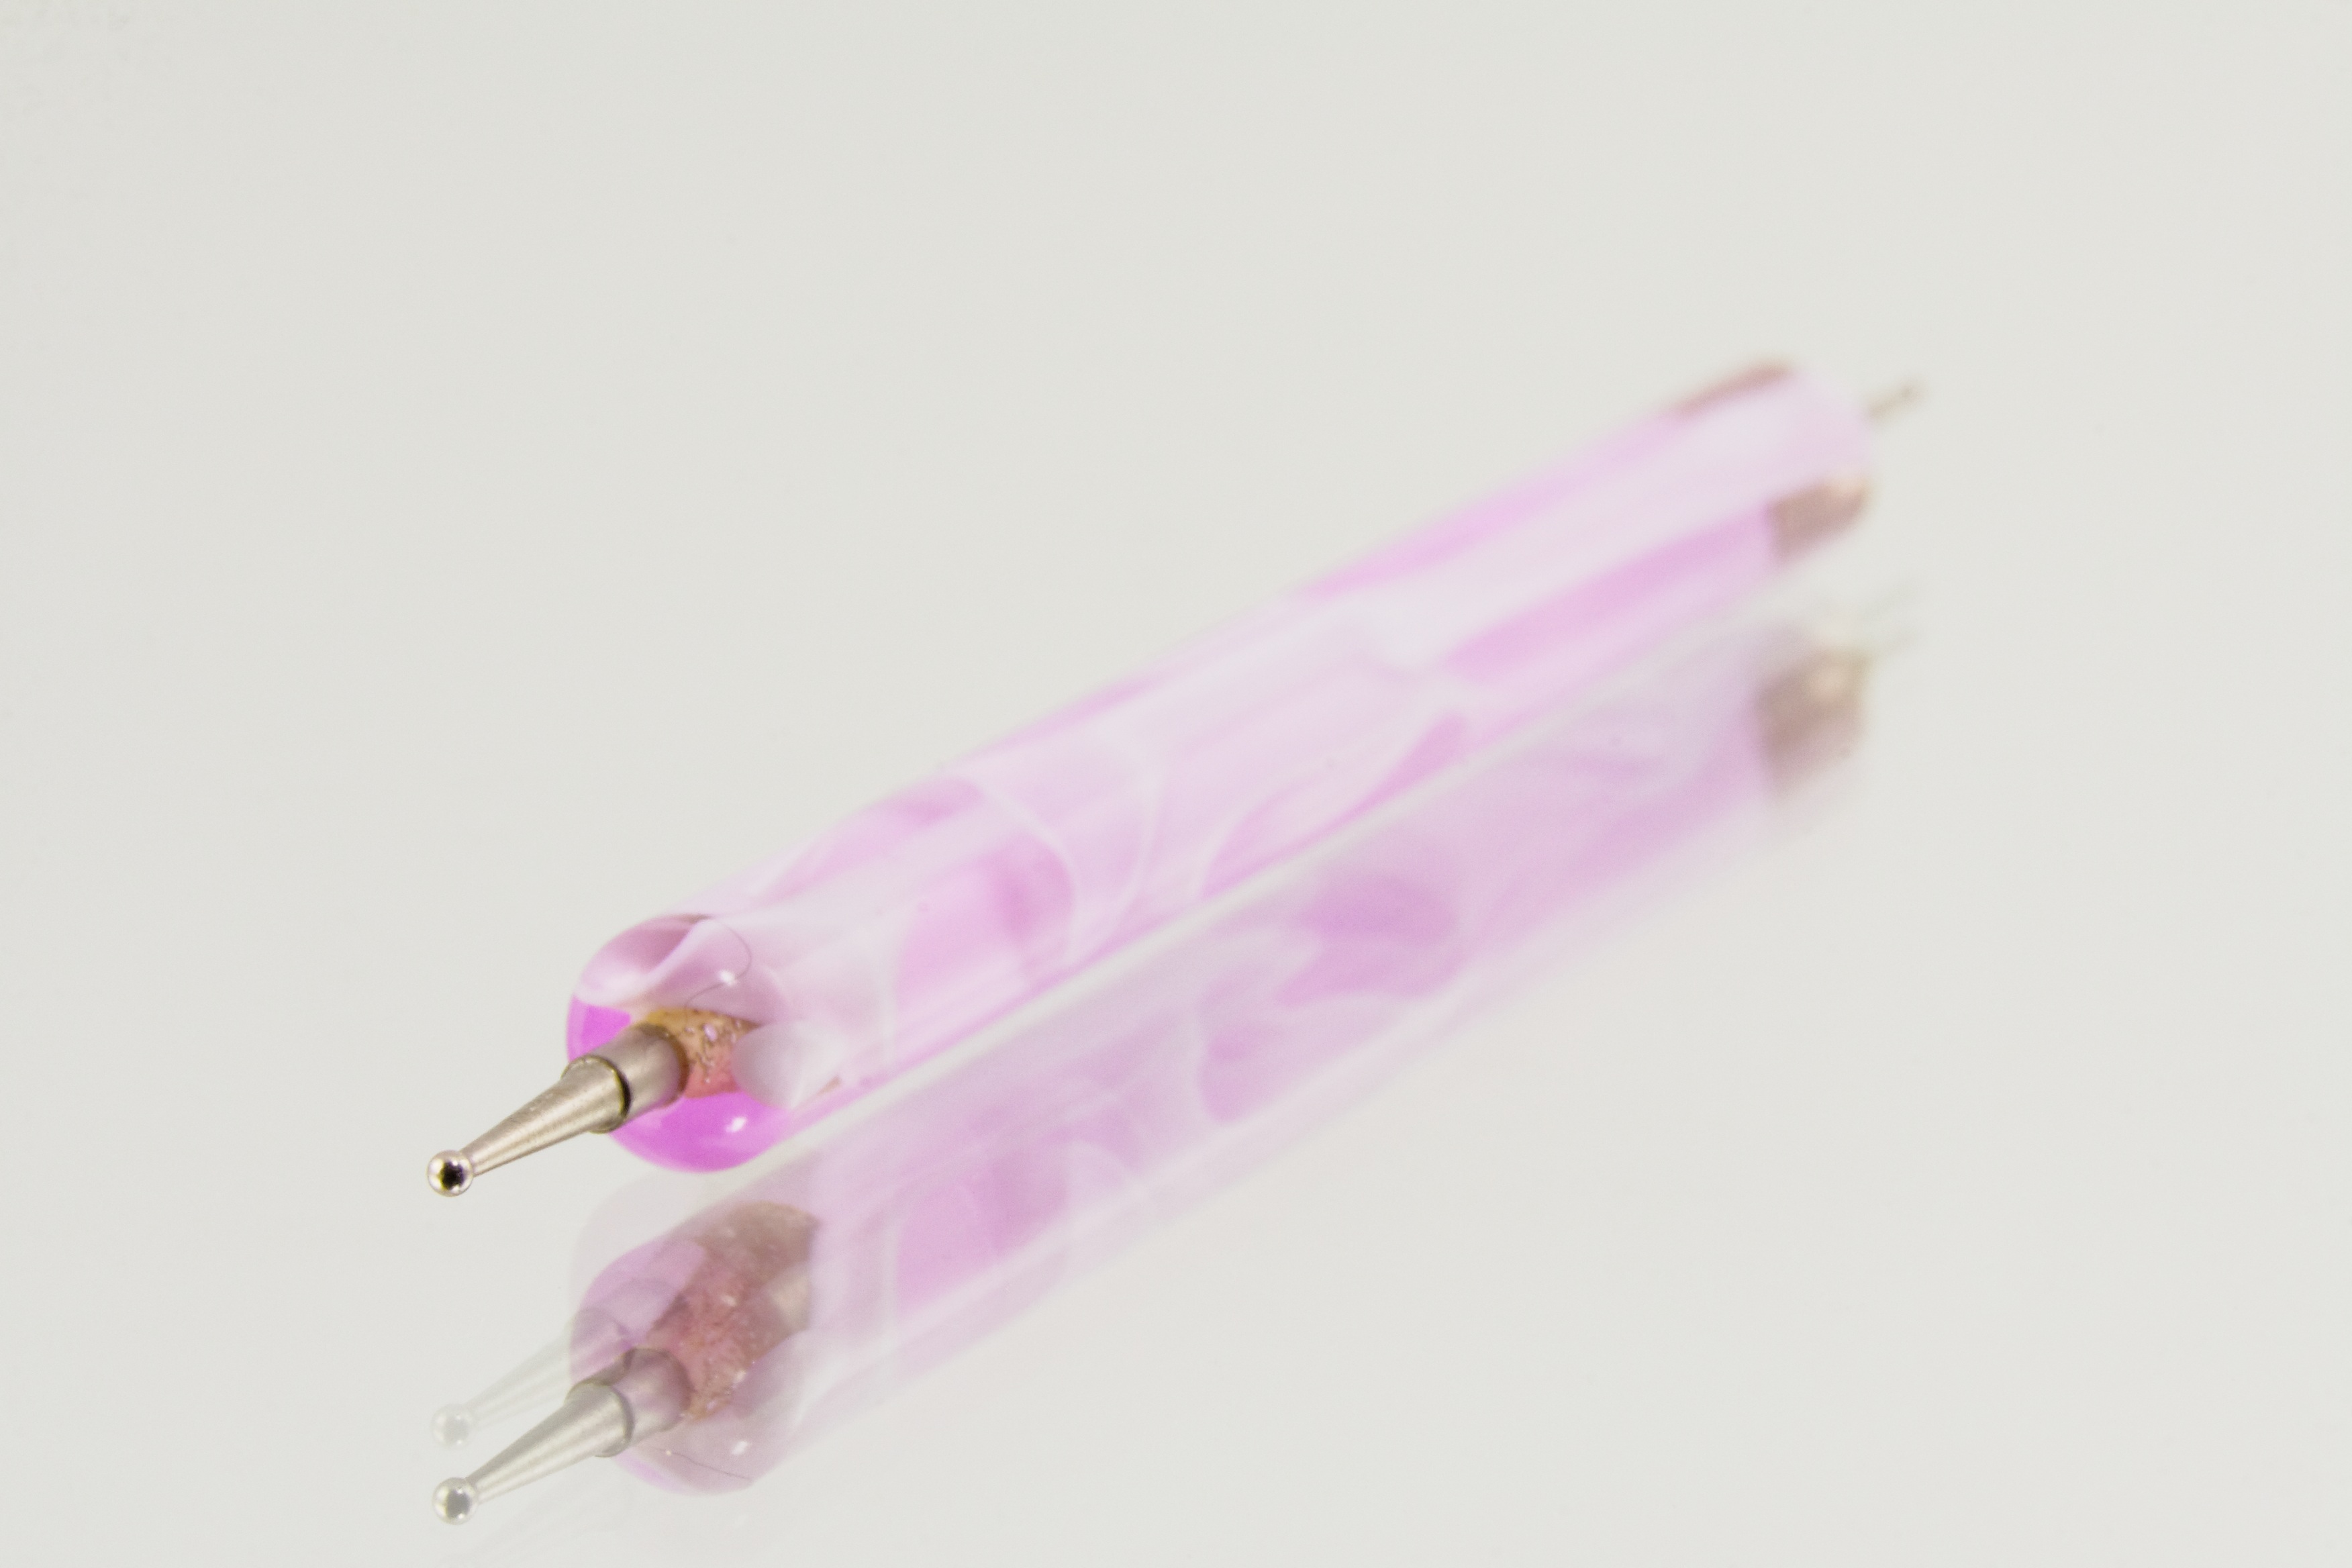
hand, finger, care, pink, nail, manicure, fingernails, nails, magenta, cosmetics, pedicure, toe nails, kosmetikstudio